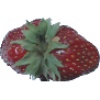
Label: Strawberry Wedge 1